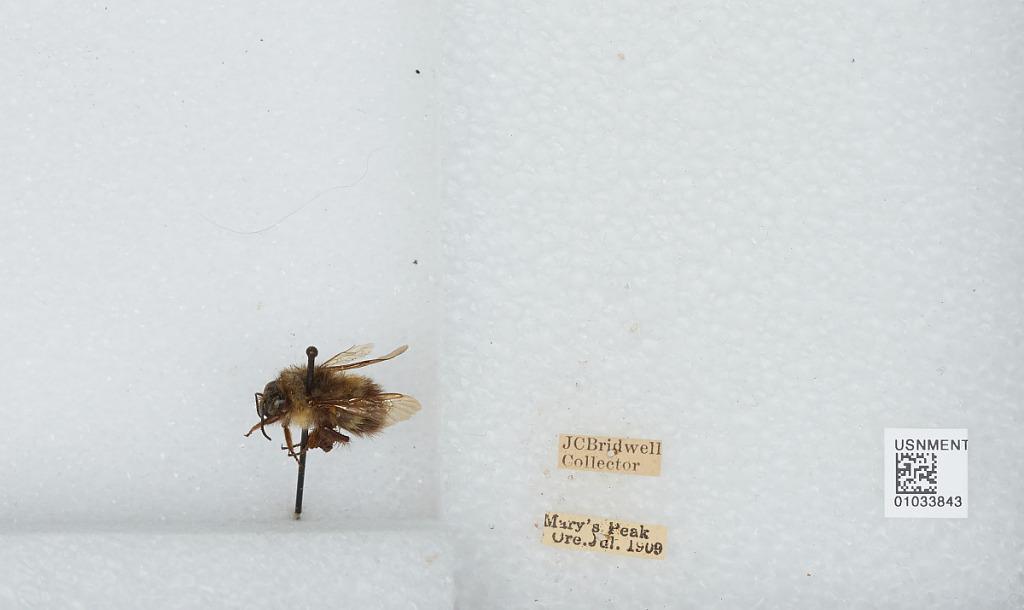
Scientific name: Bombus (Pyrobombus) sitkensis Nylander
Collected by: J. Bridwell
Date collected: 1909-7-
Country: United States
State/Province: Oregon
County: Benton
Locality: Mary's Peak
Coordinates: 44.5044, -123.552